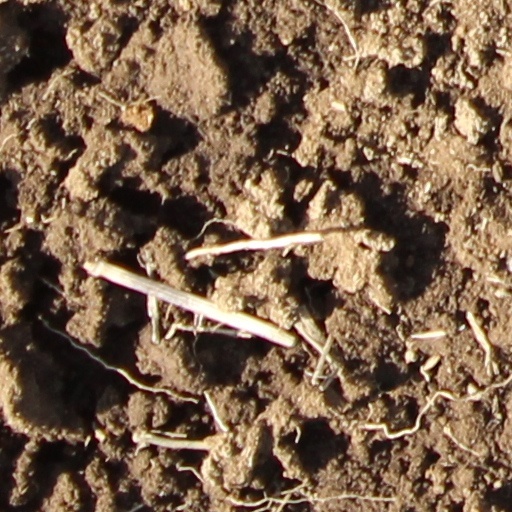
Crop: wheat